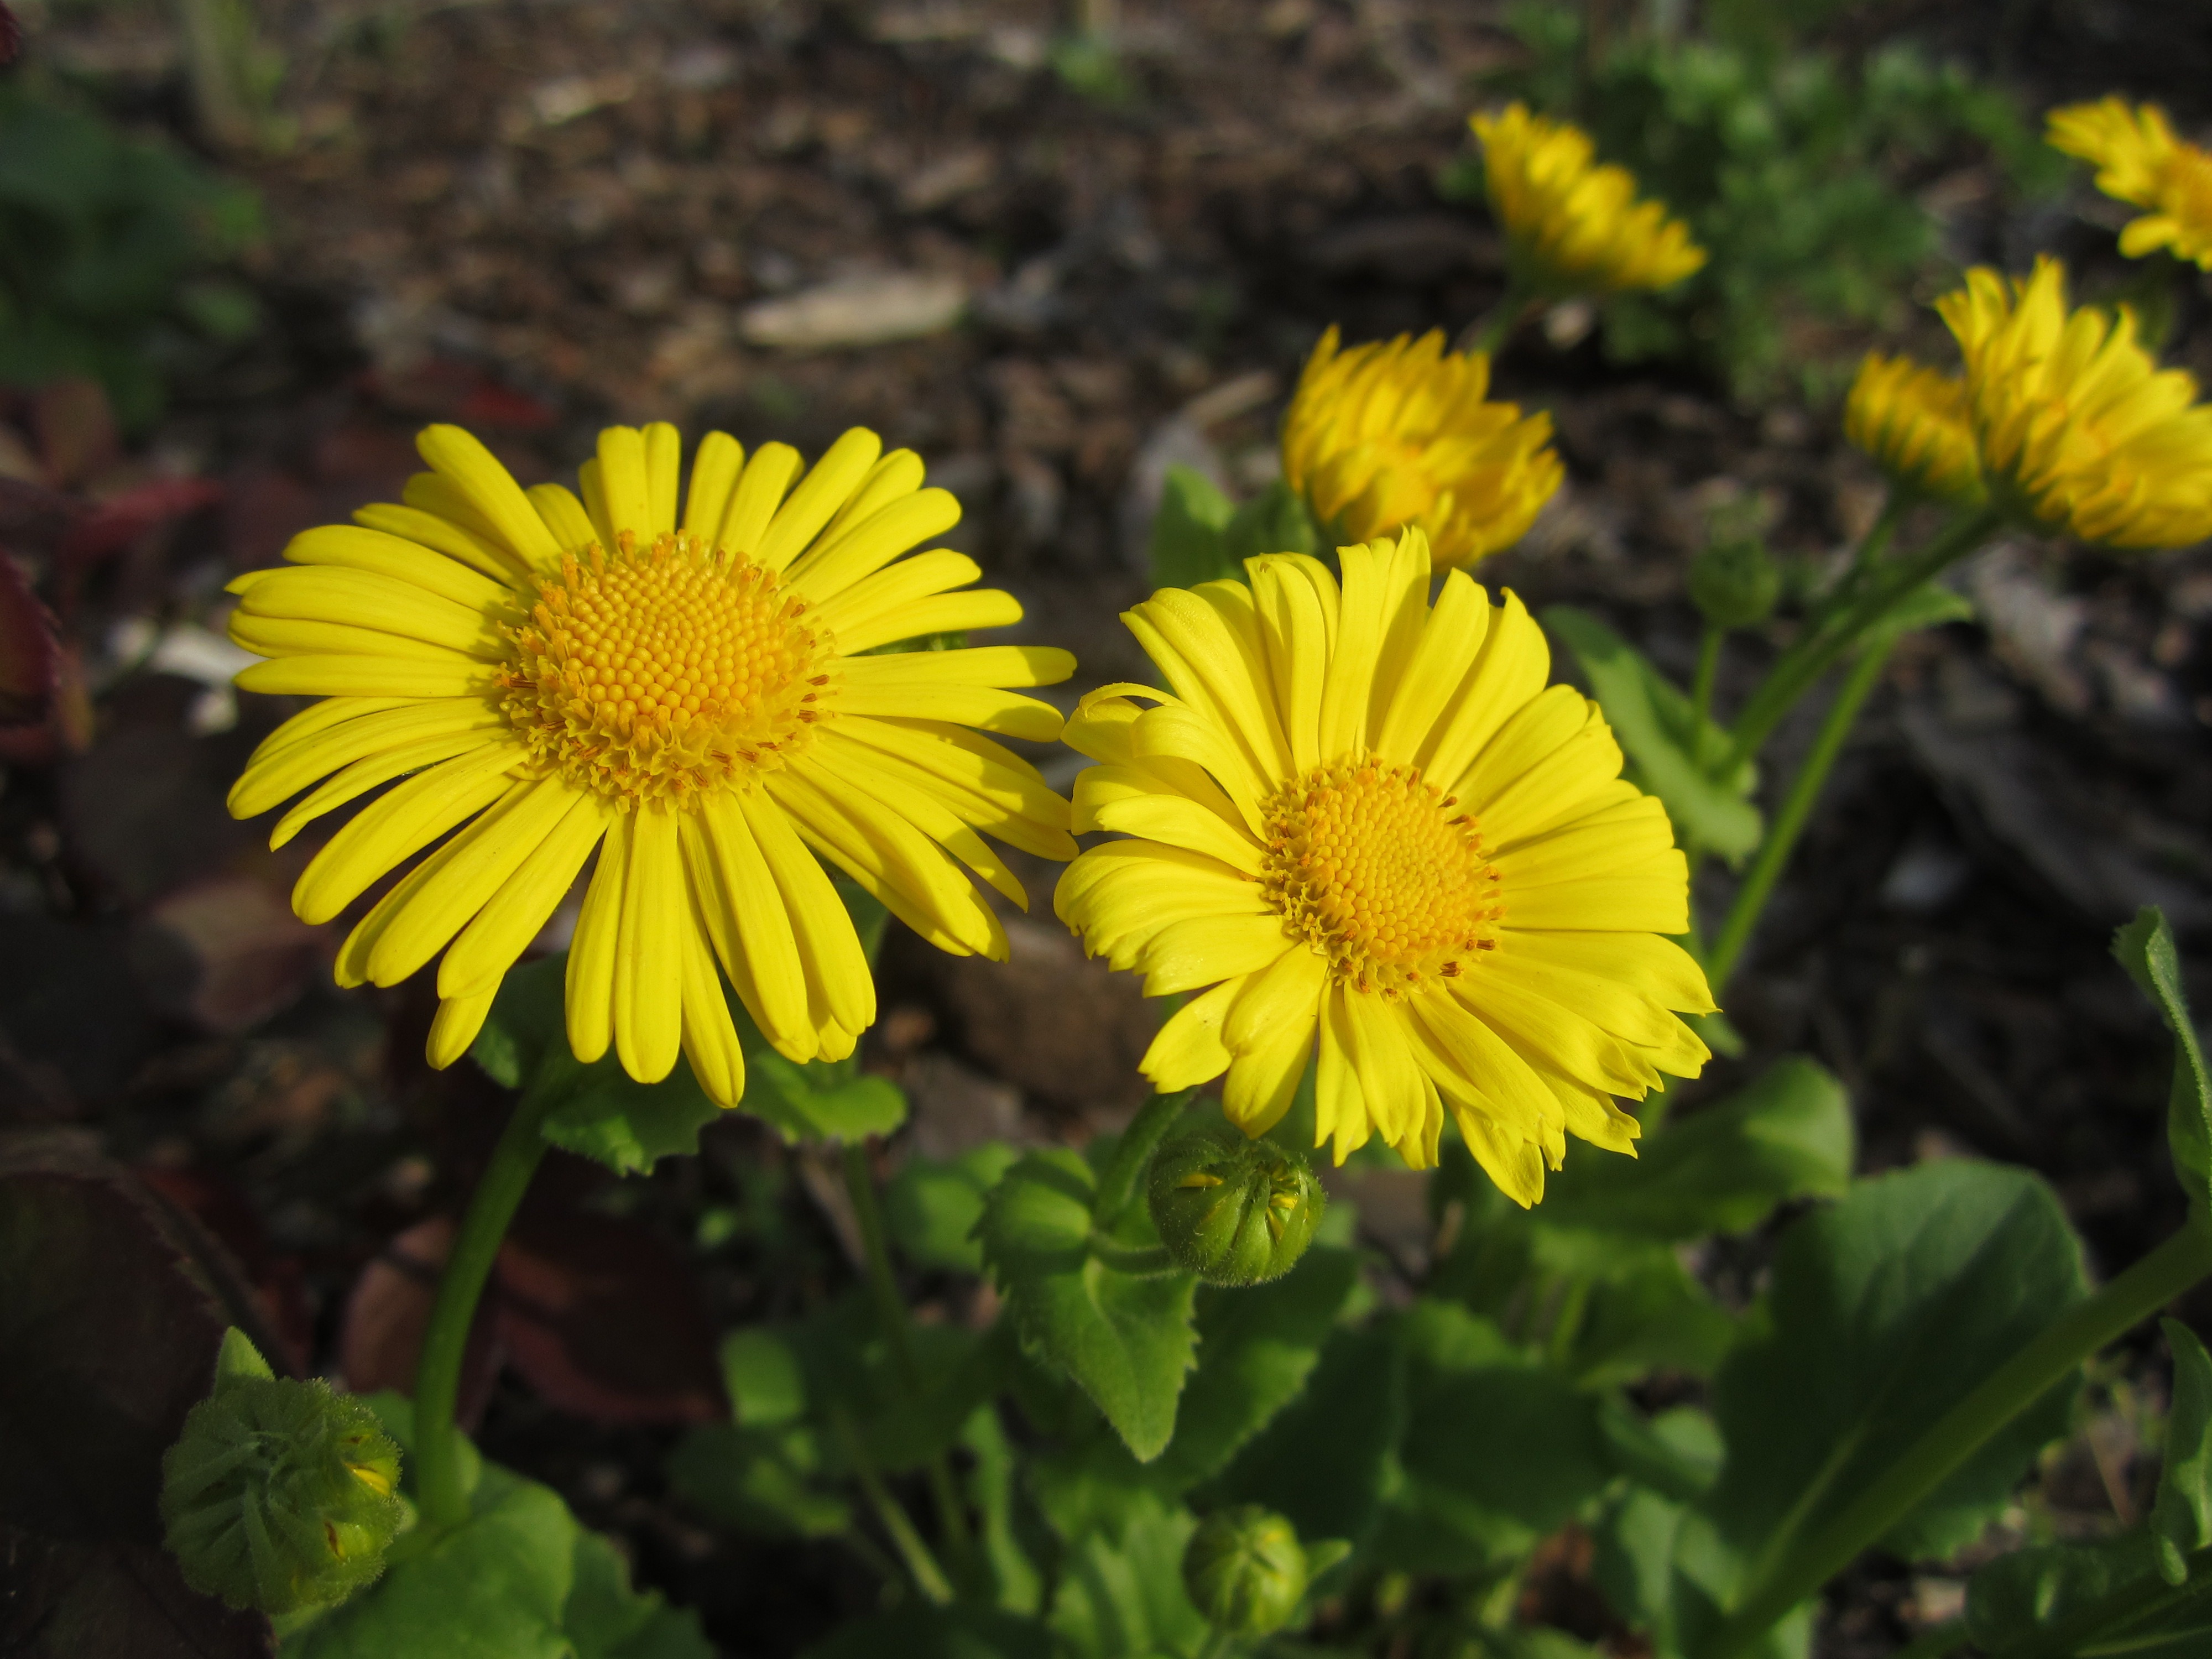
nature, plant, field, meadow, flower, petal, daisy, spring, botany, yellow, flora, wildflower, flowers, macro photography, flowering plant, daisy family, oxeye daisy, annual plant, land plant, chamaemelum nobile, marguerite daisy